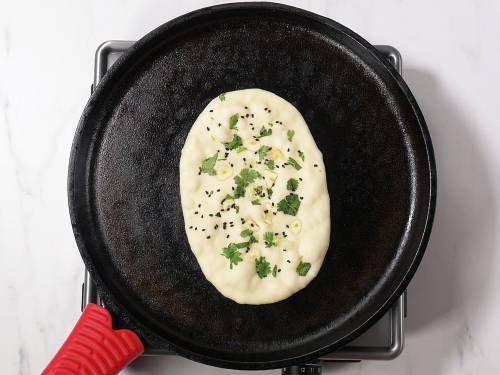
Dish: butter_naan